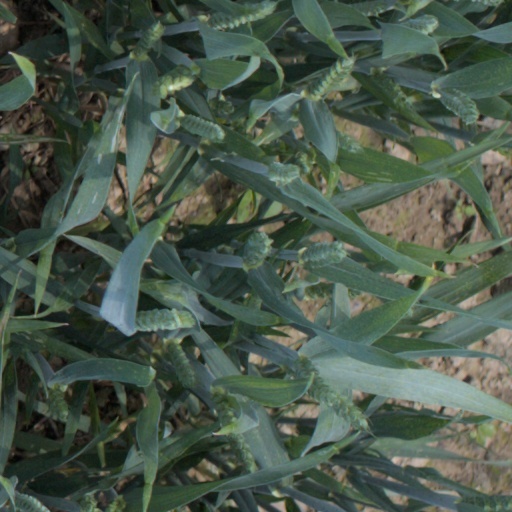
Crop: wheat